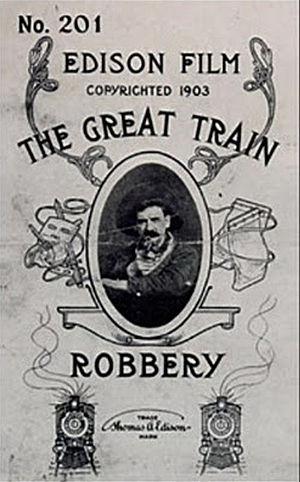
Le Vol du grand rapide, aussi connu sous le titre L'Attaque du grand train, est un film américain réalisé par Edwin Stanton Porter et Wallace McCutcheon, sorti en 1903.